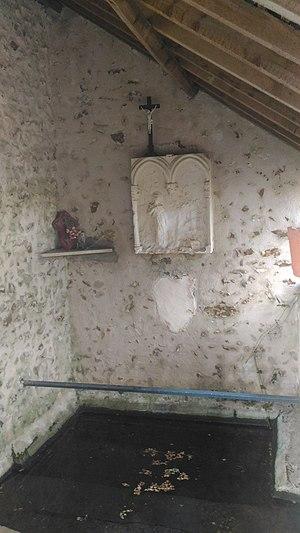
Source de Sainte Alpais.
Alpais, née vraisemblablement à Cudot vers 1150-1155 et morte le 3 novembre 1211, est une sainte de l'Église catholique, fêtée le 3 novembre.